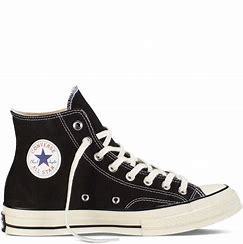
Brand: Converse
Model: Chuck Taylor All